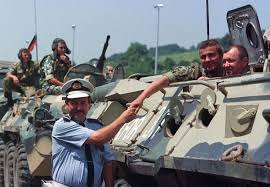
Label: BTR